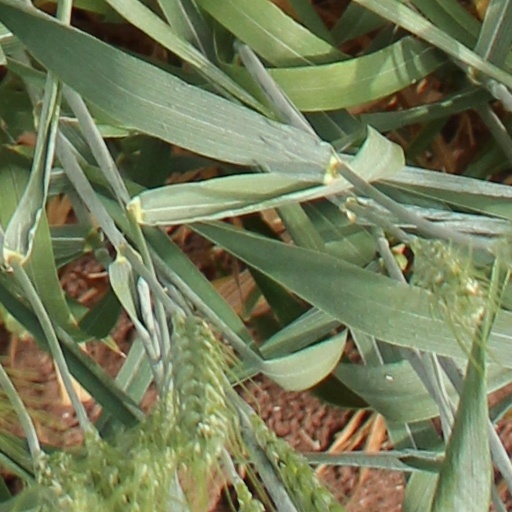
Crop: wheat